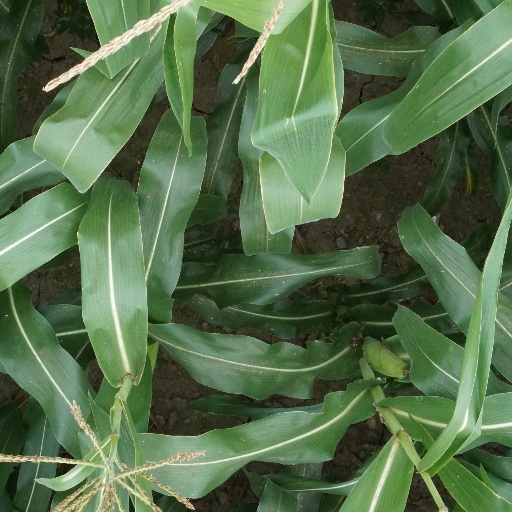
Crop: maize; corn